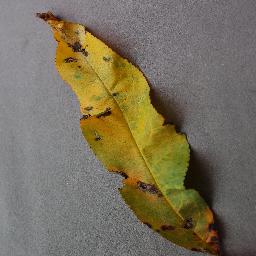
Label: Peach___Bacterial_spot